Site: brandenburg
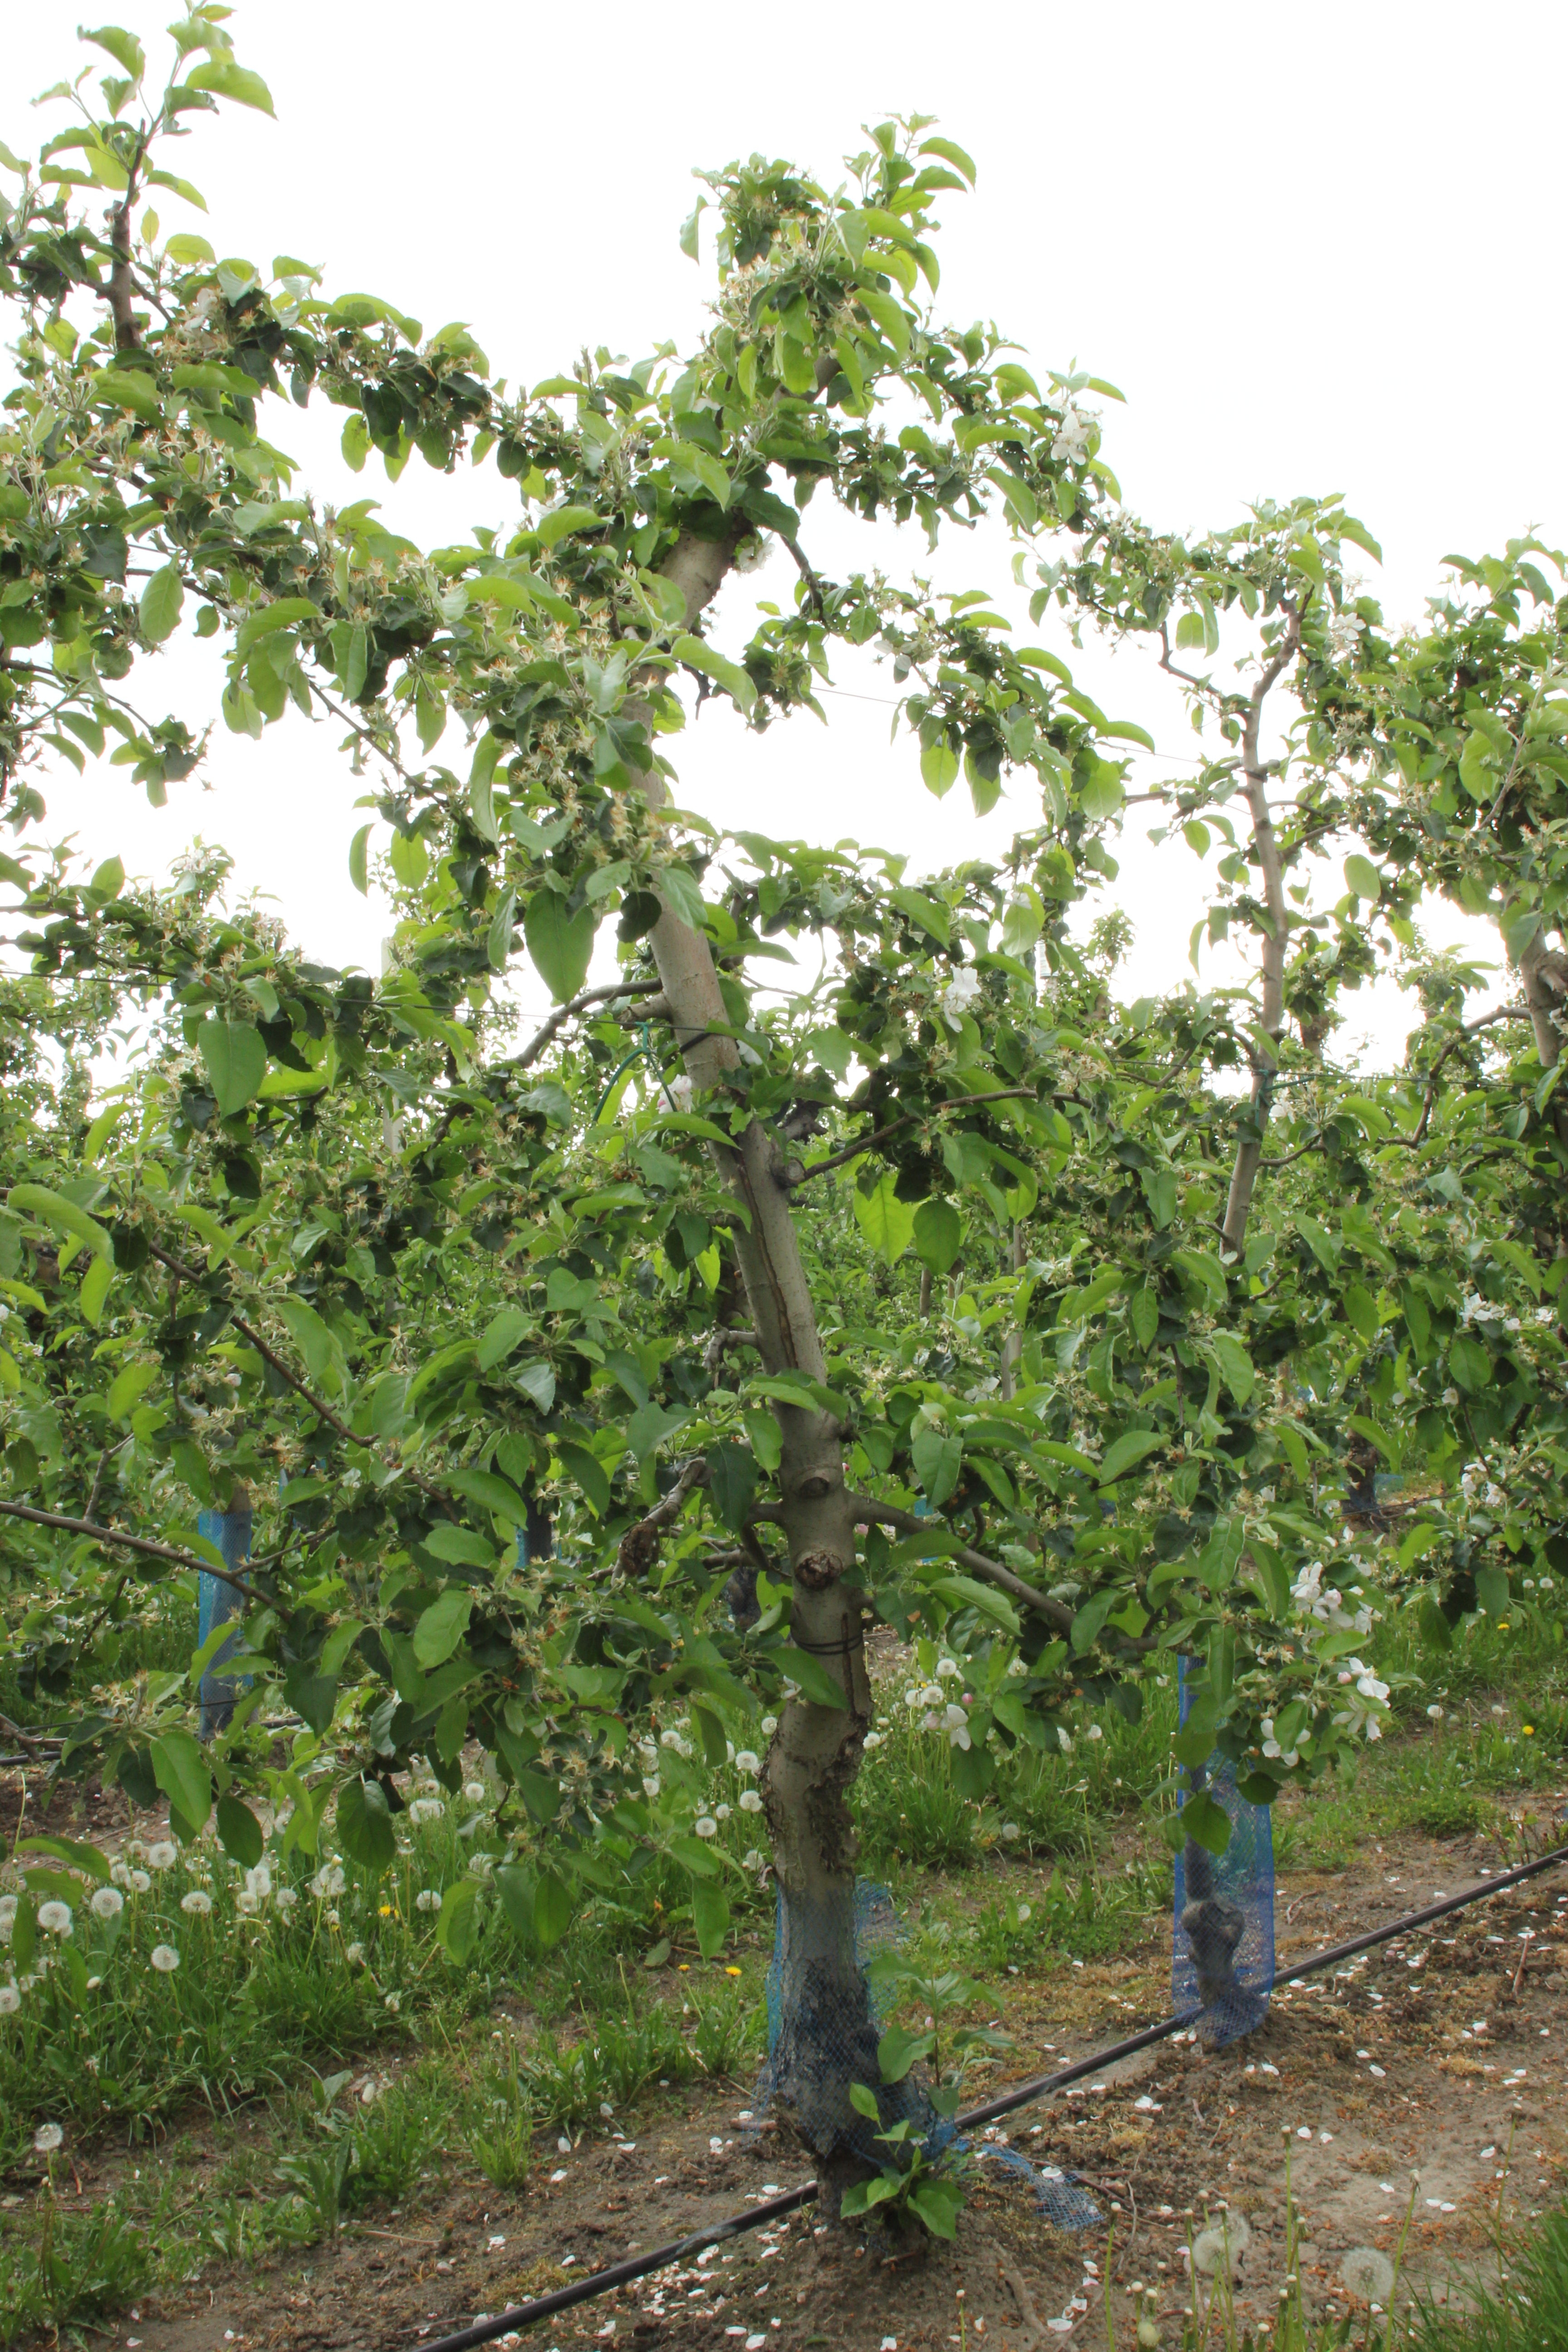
Growth stage (BBCH 67): Flowering